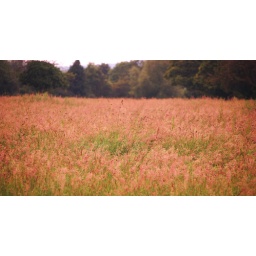
The grass had a beautiful colour in this field and I was lucky enough to be able to capture it.